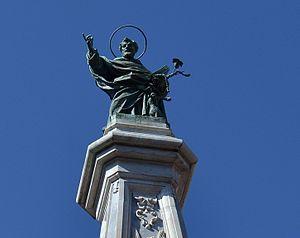
L'Obélisque de San Domenico est une œuvre sculpturale baroque située piazza San Domenico Maggiore dans le centre historique de Naples, en face de l'église du même nom.